Mellor Bus

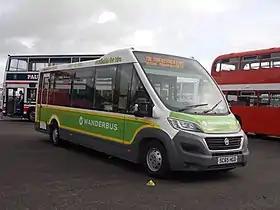
A 2016 Mellor Orion operated by Wanderbus, seen attending Showbus 2016

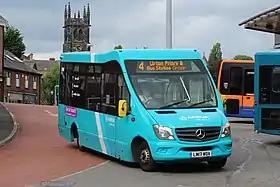
A 2017 Mellor Strata operated by Arriva North West

Additionally, Mellor also provide various custom-built access bus and community transport minibus bodies for mid-floor Fiat Ducato and high-floor Iveco Daily 50C17, 65C17 and 70C17 chassis, as well as van conversions for a variety of chassis including the Volkswagen Transporter.